Korean Demilitarized Zone

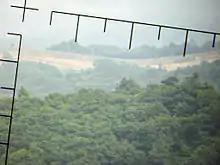
The Korean wall, or anti-tank barrier, in the demilitarized zone seen through binoculars from the North Korean side

Inside the DMZ, near the western coast of the peninsula, Panmunjeom is the home of the Joint Security Area (JSA). Originally, it was the only connection between North and South Korea but that changed on 17 May 2007, when a Korail train went through the DMZ to the North on the new Donghae Bukbu Line built on the east coast of Korea. However, the resurrection of this line was short-lived, as it closed again in July 2008 following an incident in which a South Korean tourist was shot and killed.